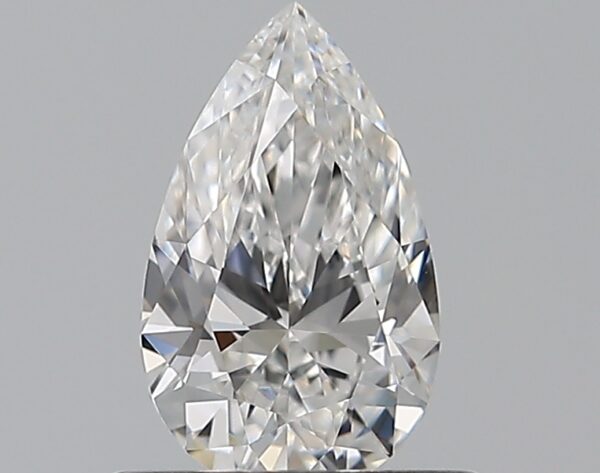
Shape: pear
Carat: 0.51
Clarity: VS1
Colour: E
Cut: EX
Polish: EX
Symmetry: VG
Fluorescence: F
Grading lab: GIA
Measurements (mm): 7.25 x 4.38 x 2.68